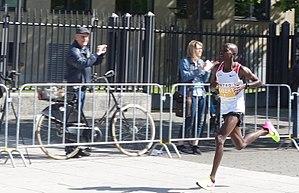
Robert Chemonges, né le 15 octobre 1997 à Kween, est un athlète ougandais.